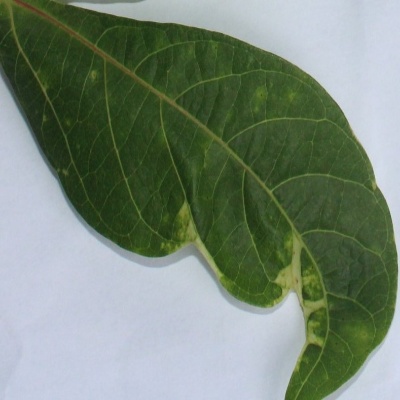
Crop: Cassava
Condition: mosaic